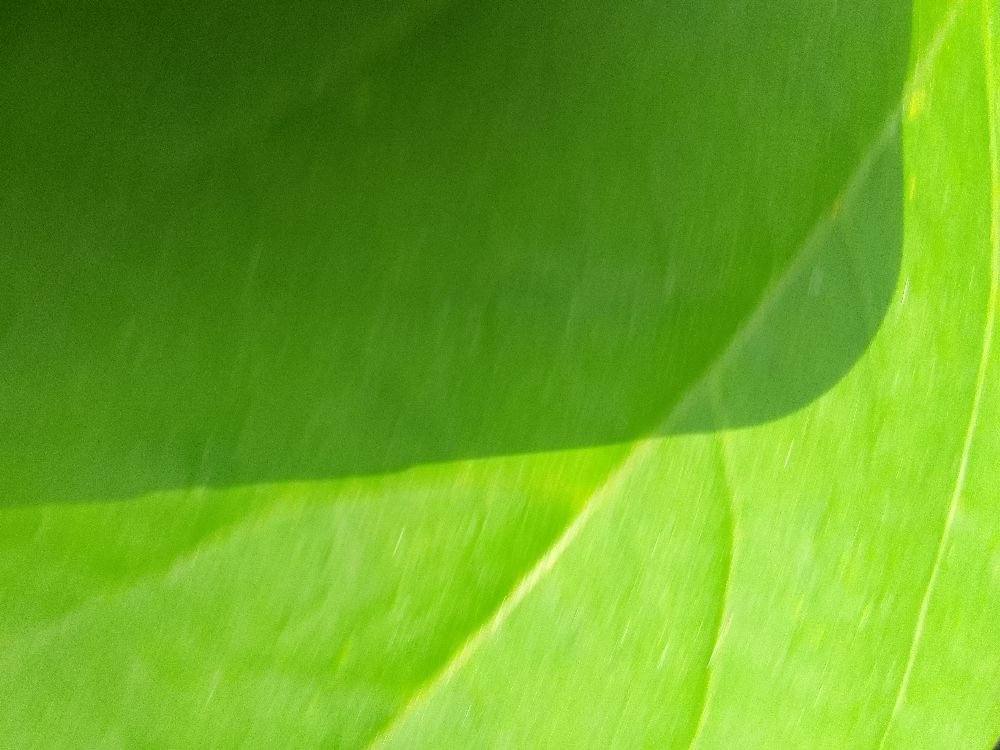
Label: healthy